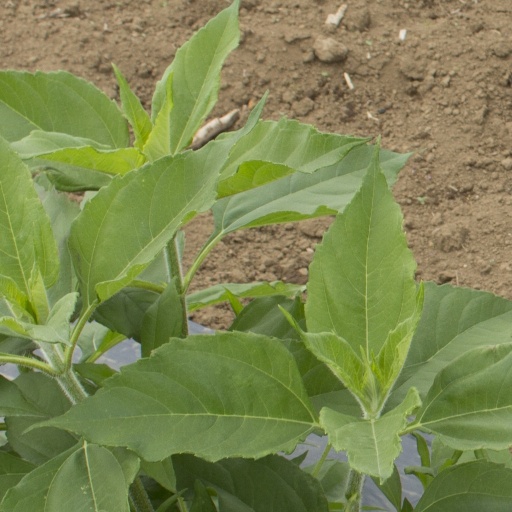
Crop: Jerusalem artichoke